Frexit

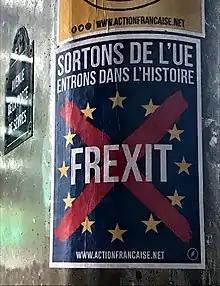
Election campaign poster by the Action Française party in favour of Frexit

Frexit (a portmanteau of "French" or "France" and "exit") is the hypothetical French withdrawal from the European Union (EU). The term is similar to "Brexit", which denotes the UK leaving the EU. The term was mostly used during the campaign leading to the French presidential election of 2017.